Douglass High School (Atlanta)

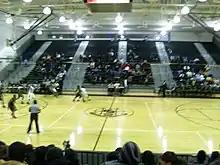
Inside the gymnasium

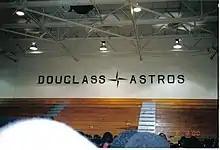
Inside the old gymnasium

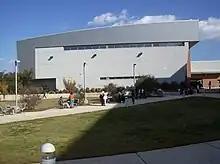
Outside the new gymnasium

Douglass High School competes in the Georgia High School Association Region 6, the state's second-highest classification of 4A. The school's team are known as the Astros, and its colours are black and gold.